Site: brandenburg
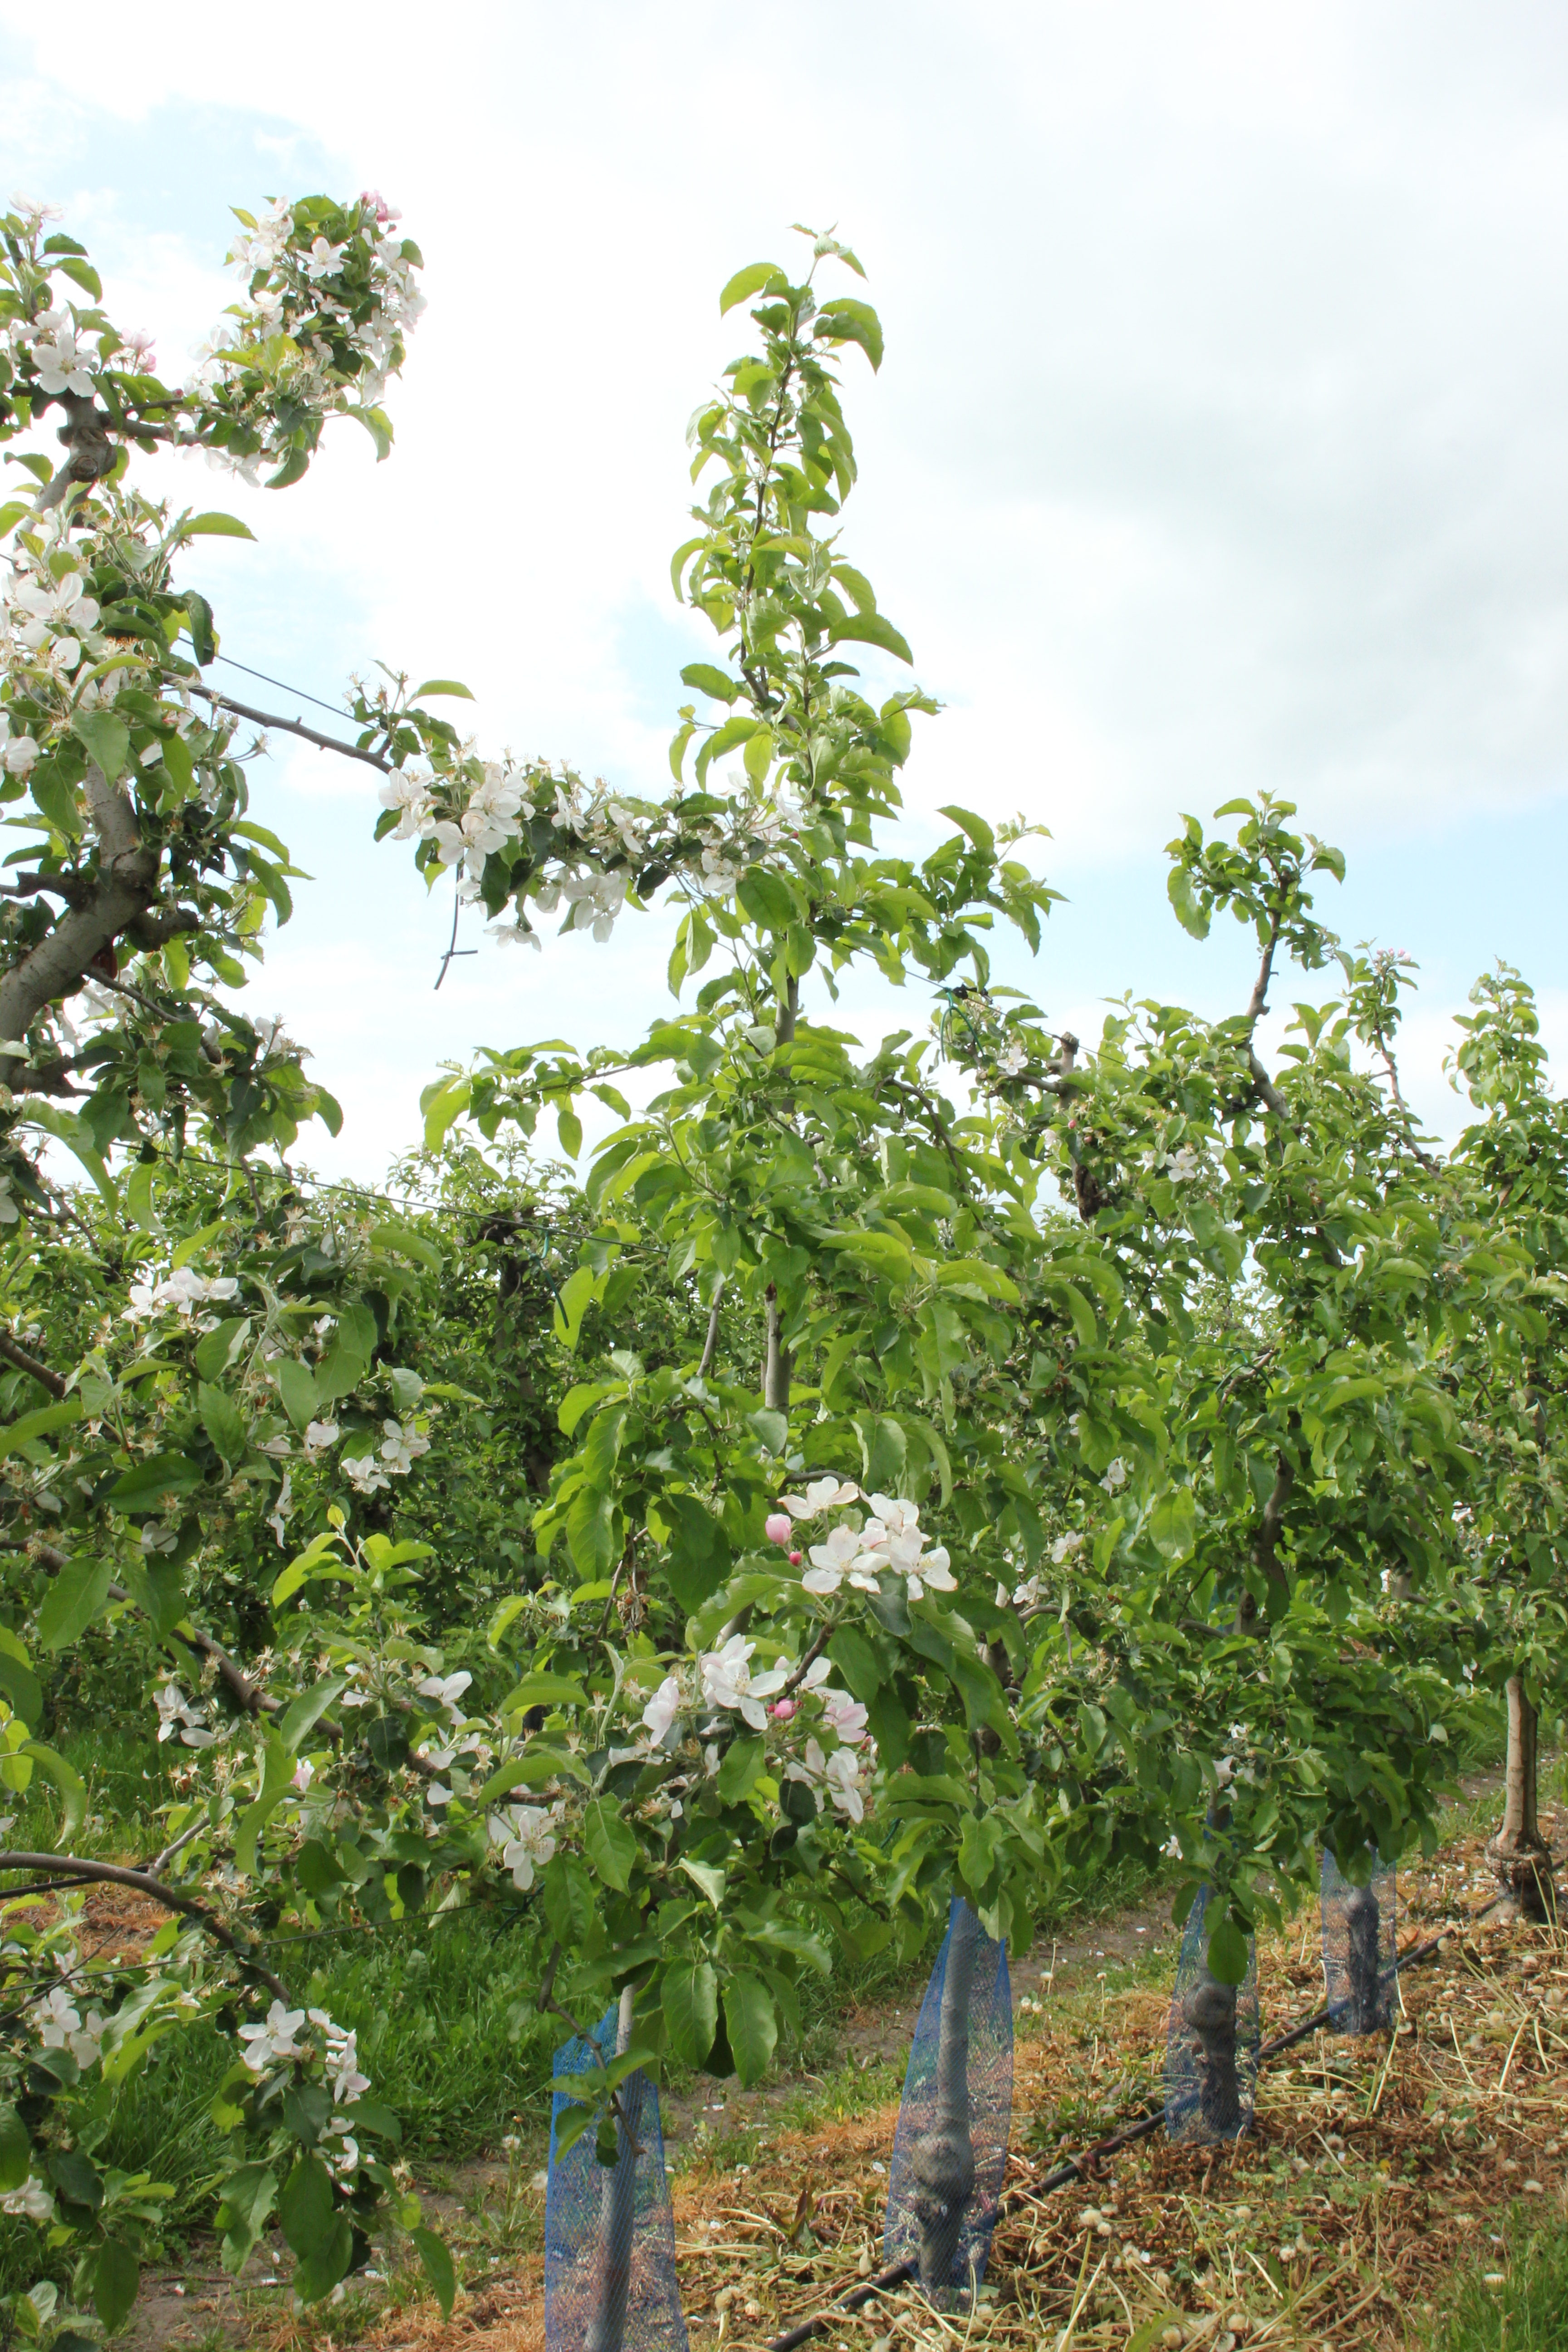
Growth stage (BBCH 67): Flowering